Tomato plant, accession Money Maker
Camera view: horizontal (90 deg, fisheye); turntable rotation: 90 degrees
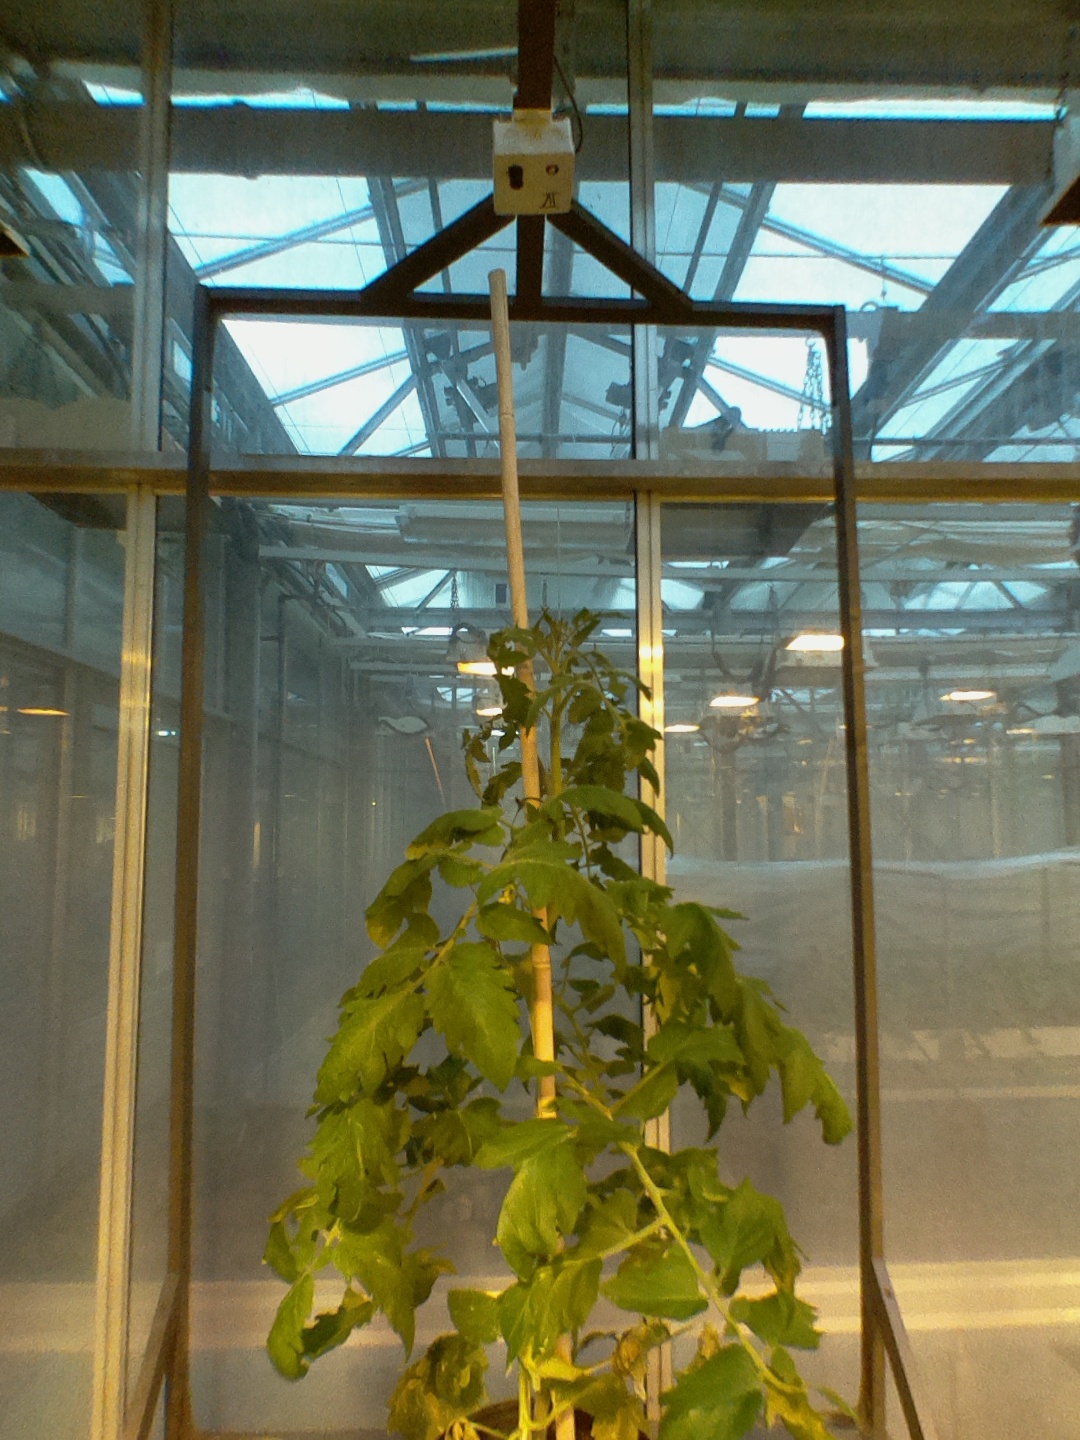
BBCH growth stage 69: End of flowering, 90%-100% of flowers open, more petals falling